SL18

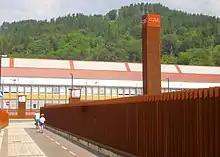
The factory in Beasain.

The six-axle, five-segmented articulated tram can accommodate a maximum of 220 passengers. Two of these segments have no wheels supporting them. They are significantly lighter than the SL95s, weighing at just 43 tons, compared to the 65 tons of the SL95s. It is approximately long, its width is and its height is . The SL18 is a form of the Urbos 100 stock, which is also used in numerous other European cities. The exterior is in a blue colour that matches the previous stock.